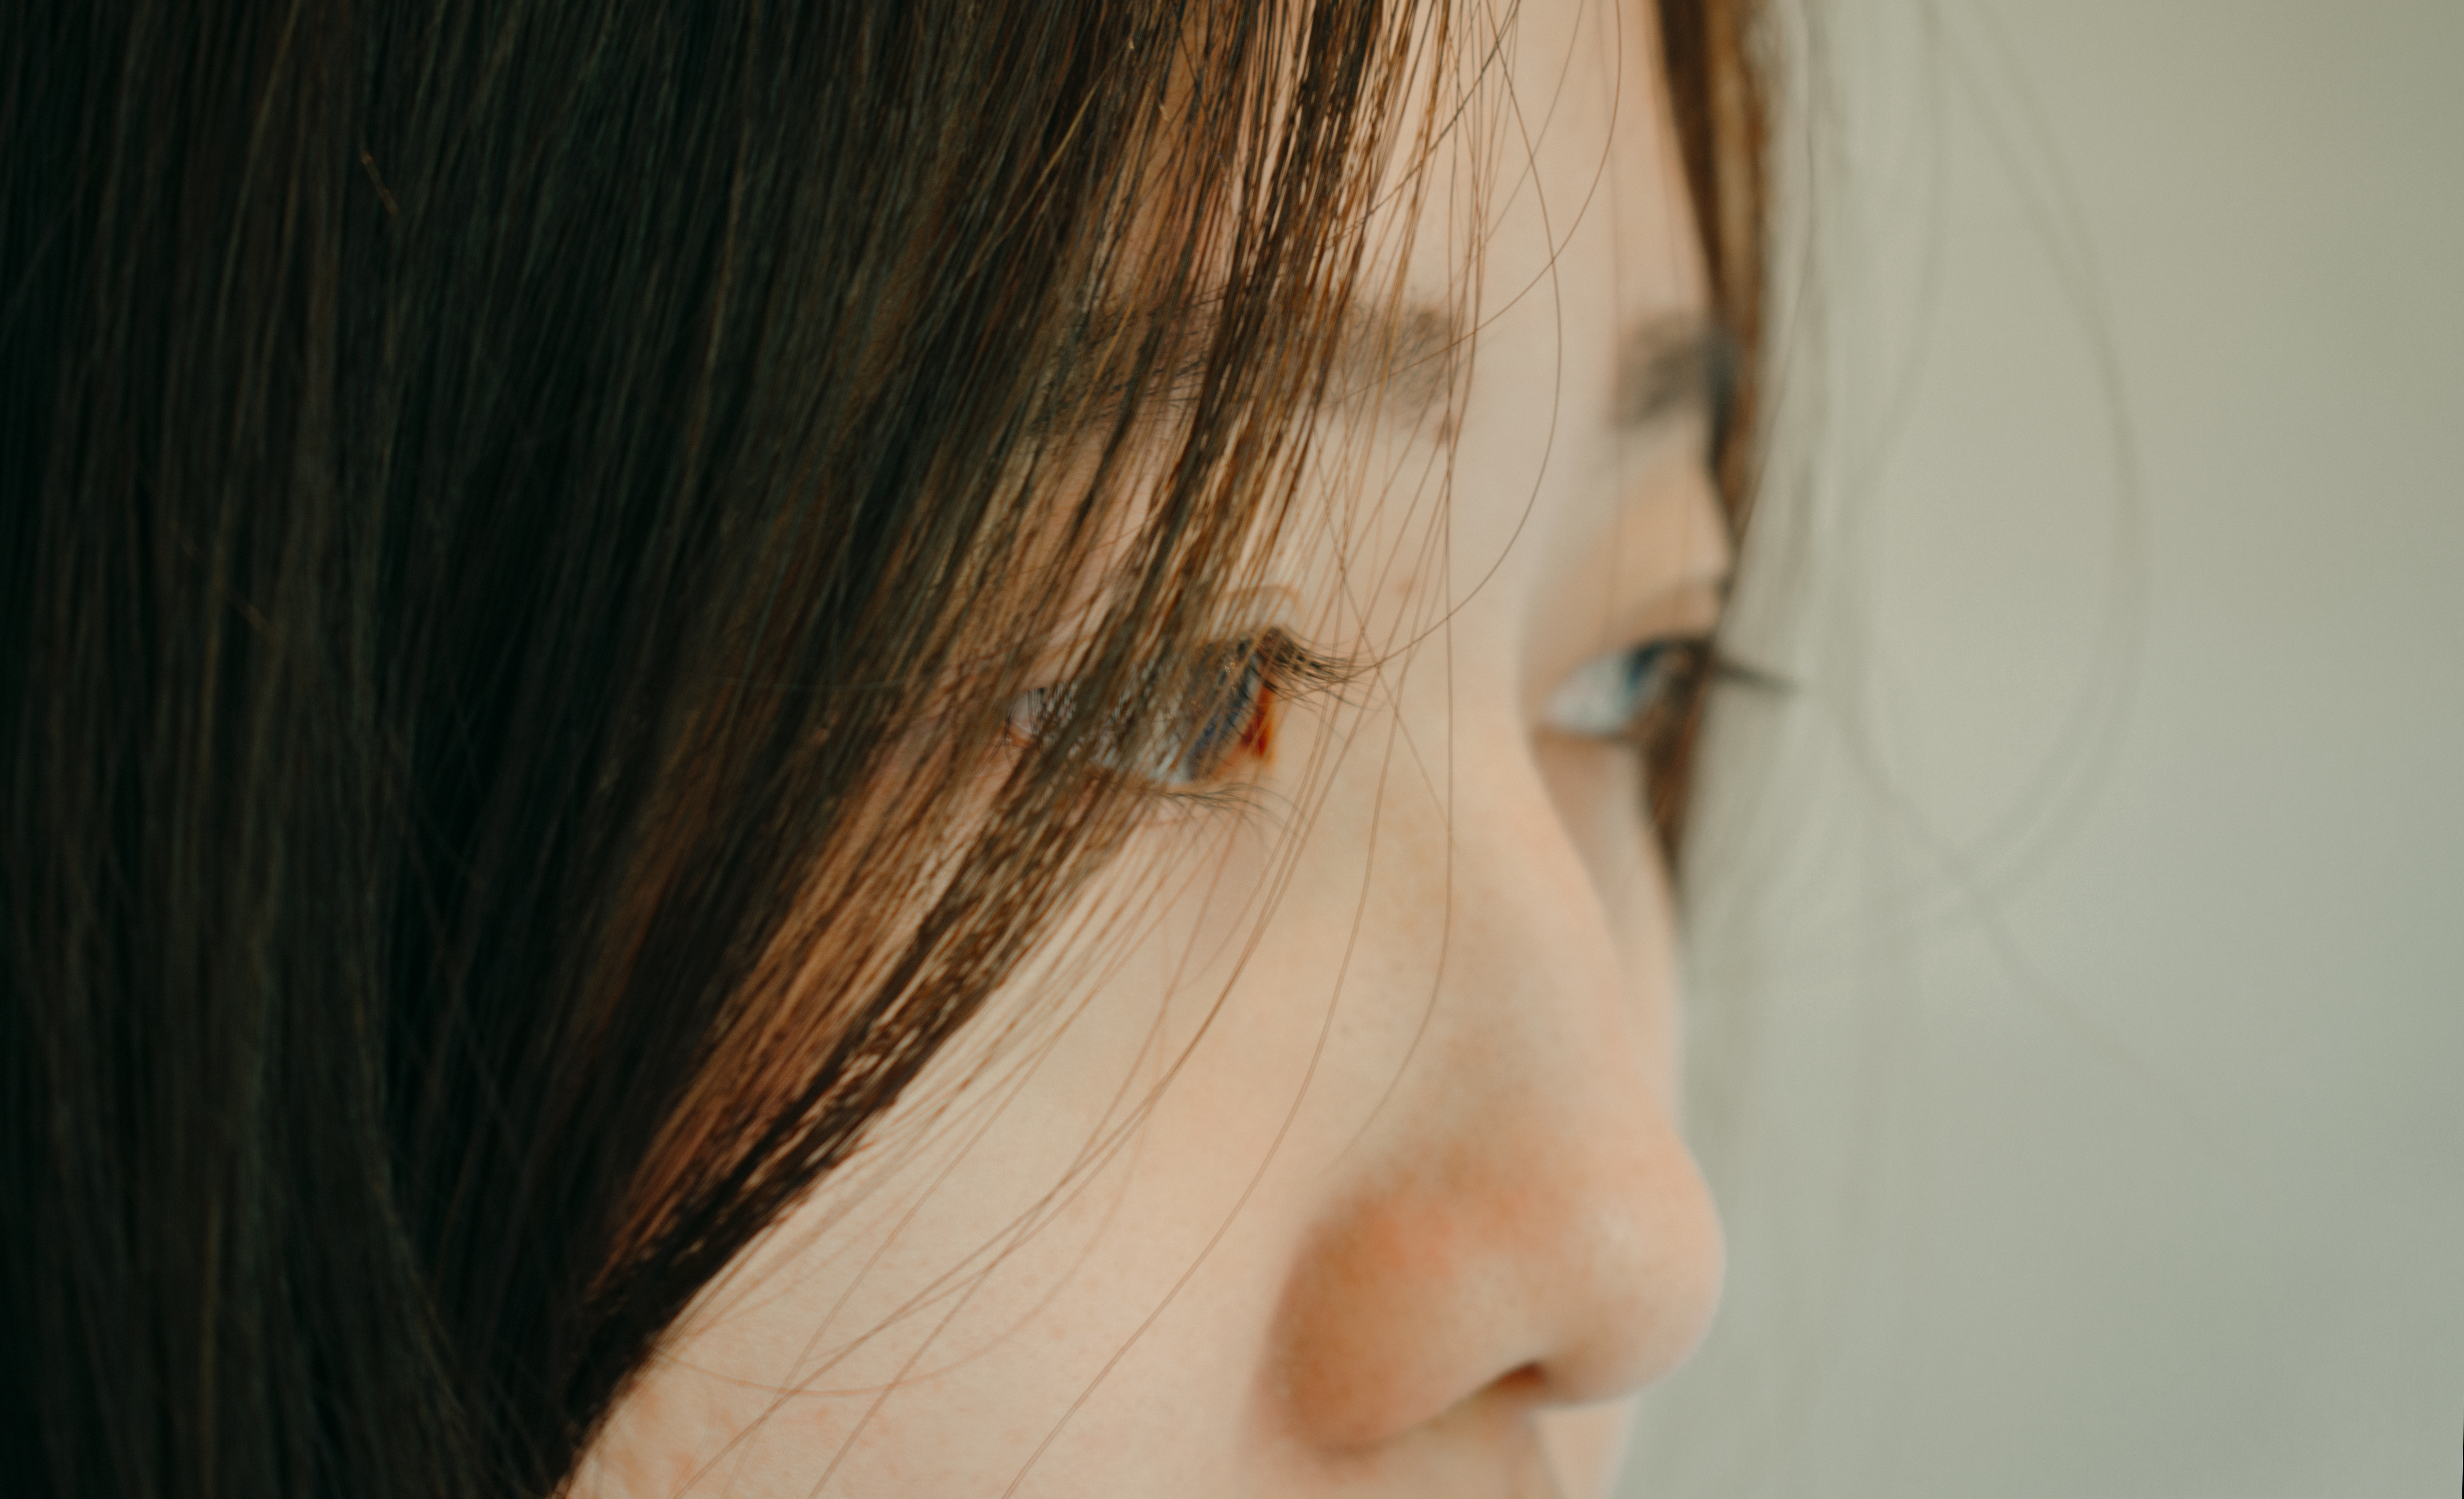
love, cute, portrait, beautiful, happy, girl, hair, eyebrow, nose, human hair color, ear, chin, forehead, cheek, lip, hairstyle, eyelash, close up, jewellery, neck, long hair, brown hair, hair accessory, earrings, hair coloring, jaw, bangs